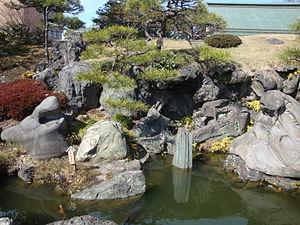
Le jardin de Kiyosumi est un jardin japonais de déambulation traditionnel, situé dans le quartier Fukagawa de l’arrondissement de Kōtō-ku à Tokyo. Il est aménagé durant l'ère Meiji de 1878 à 1885 selon les principes classiques, par le financier du transport et industriel, Iwasaki Yatarō. Par de subtils détails de construction du chemin et de placement, le visiteur est entraîné dans une promenade autour du lac. Des rochers usés par l'eau sont apportés de tout le Japon pour donner son caractère au jardin et servent à construire des collines et des cascades sèches. Deux séquences d'entre eux forment des tremplins à travers de petites criques du lac qui remplit presque complètement le jardin, permettant de passer le long de nombreuses stations pittoresques autour de son périmètre. En fait, seule une étroite bande de plantations périphériques protège le jardin des bâtiments le long de Kiyosumi Dori. Il y a trois grandes îles et un salon de thé sur l'étang. Le jardin couvre une superficie d'environ 81 000 m².